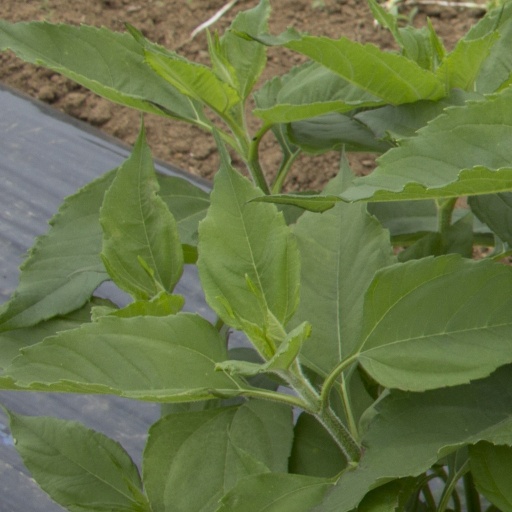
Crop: Jerusalem artichoke